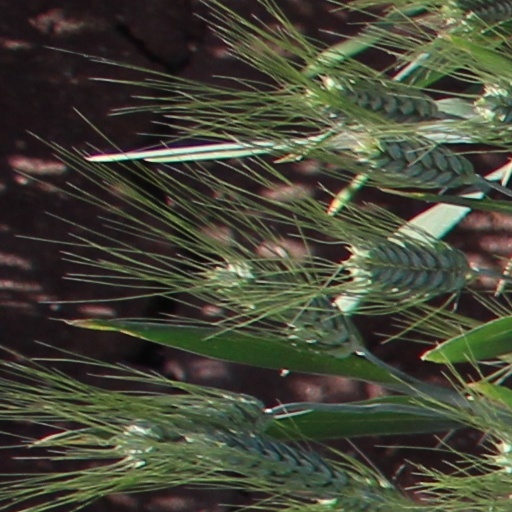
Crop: wheat